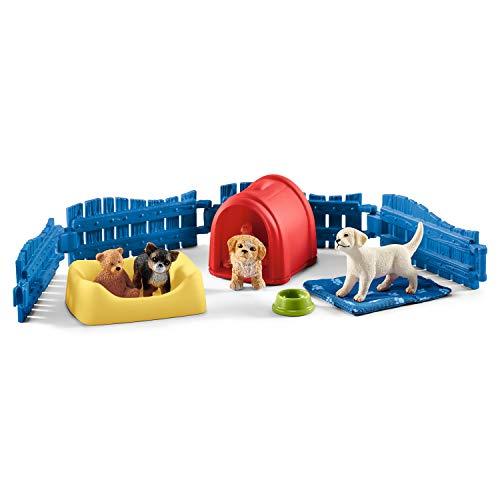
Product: SCHLEICH Puppy Pen
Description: Great addition to your Schleich collection.
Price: $15.50
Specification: ProductDimensions:4.5x7.5x4.5inches|ItemWeight:4.8ounces|ShippingWeight:5ounces(Viewshippingratesandpolicies)|ASIN:B07G9V7WD4|Itemmodelnumber:42480|Manufacturerrecommendedage:36months-8years